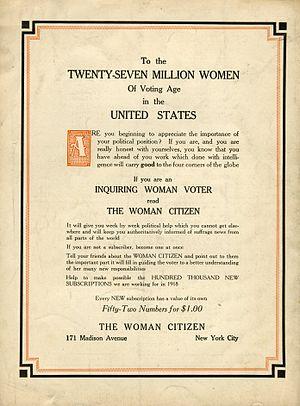
La liste des suffragistes et suffragettes regroupe des personnalités ayant milité pour le droit de vote des femmes, les organisations qu'elles ont formées ou rejointes ainsi que les ouvrages qu'elles ont publiés. Une liste des principales organisations et ouvrages suffragistes est donnée en fin d'article.